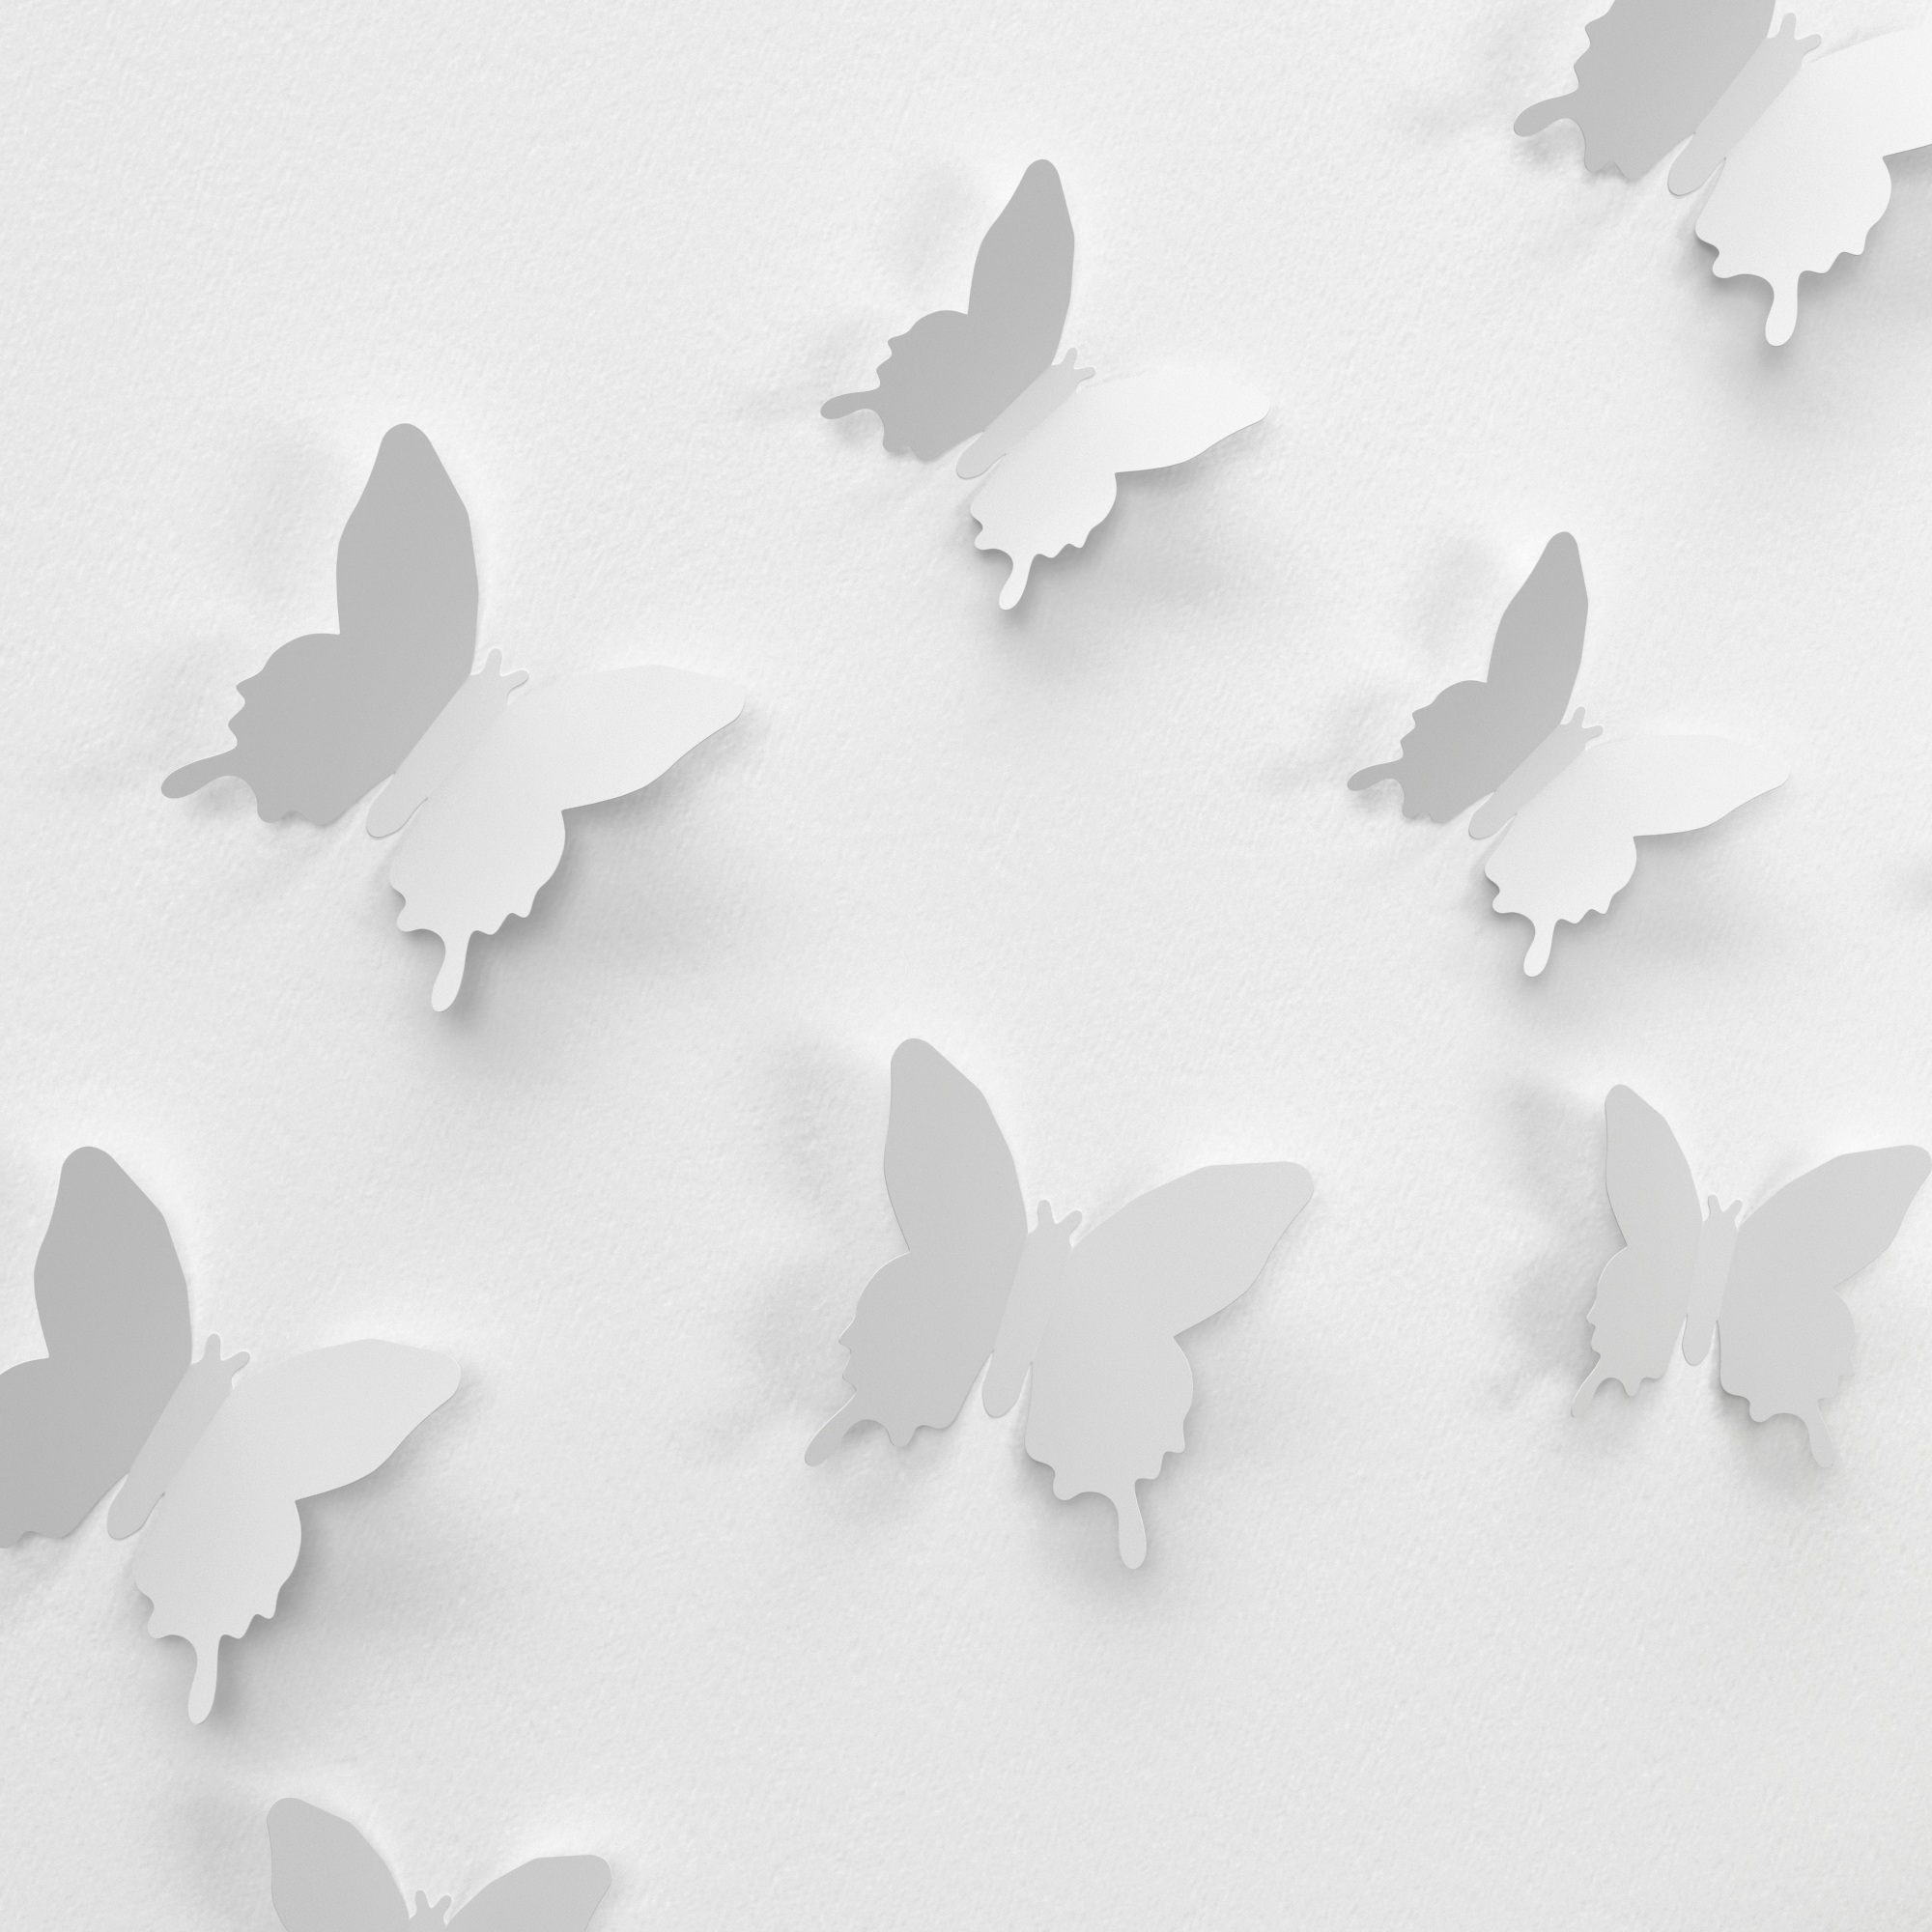
wing, black and white, white, leaf, petal, wall, decoration, pattern, color, butterfly, colorful, monochrome, sticker, sketch, drawing, illustration, pleasure, monochrome photography, paper decoration